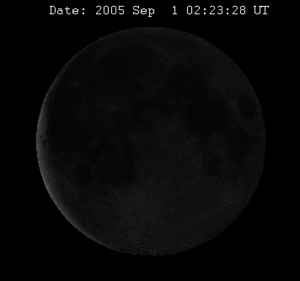
Librations de la lune. Voir une description détaillée en dessous.
Cet article traite de l’orbite de la Lune autour de la Terre.
La nouvelle lune est la phase lunaire pendant laquelle la Lune, durant sa révolution synodique qui dure environ 29,53 jours, se trouve entre la Terre et le Soleil. Pendant cette phase, elle ne se trouve donc pas dans le ciel nocturne. Pendant la journée, le fait que sa face visible ne soit pas illuminée par le Soleil et qu'elle soit proche du disque solaire, la rend difficilement observable à l'œil nu.
La libration lunaire est le mouvement de libration de la Lune. La Lune présentant toujours le même hémisphère à la Terre, la libration permet notamment à un observateur à la surface de la Terre de voir plus de 50 % de la surface de la Lune.
En astronomie, la libration est une lente oscillation, réelle ou apparente, d'un satellite tel que vu à partir du corps céleste autour duquel il orbite. Utilisé seul, ce terme fait généralement référence aux mouvements apparents de la Lune relativement à la Terre, qui peuvent être comparés aux oscillations des deux plateaux d'une balance autour du point d'équilibre.